Sky position (RA, Dec in degrees): 213.696, 2.959
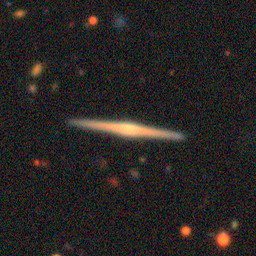
Galaxy morphology: Edge-on Galaxies with Bulge